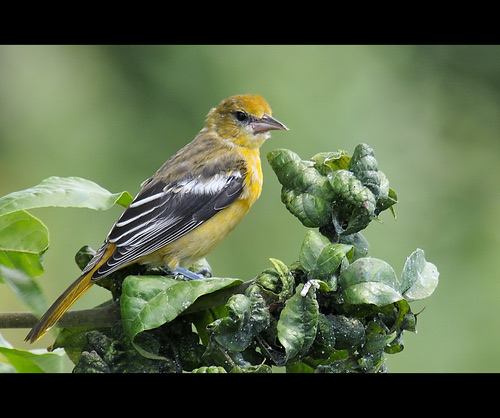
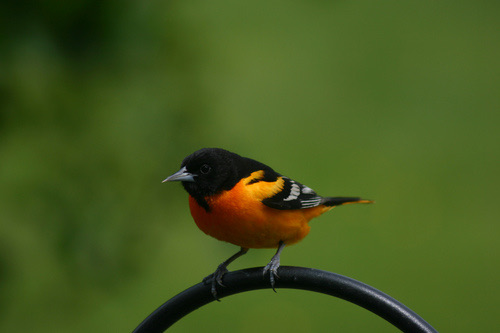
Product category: misc
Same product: yes